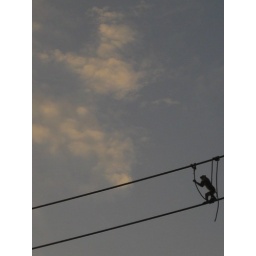
this is a rope bridge for the monkeys to cross the river because there are HUGE CROCODILES in he river